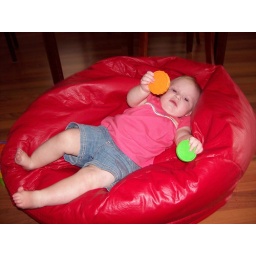
Emma in the bean bag chair